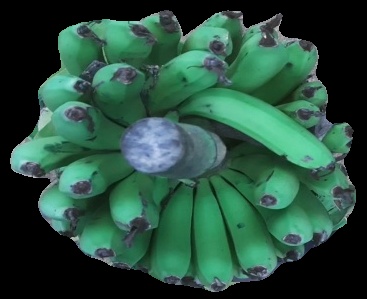
Variety: pachbale
Grade: grade2